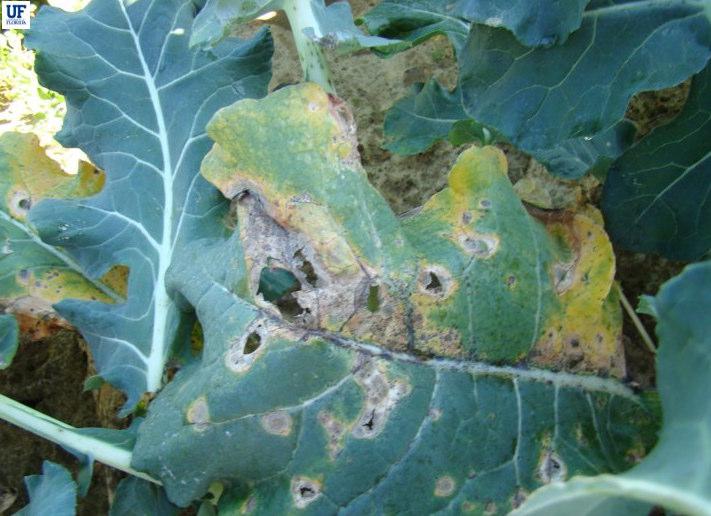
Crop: unknown
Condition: broccoli_broccoli_alternaria_spot